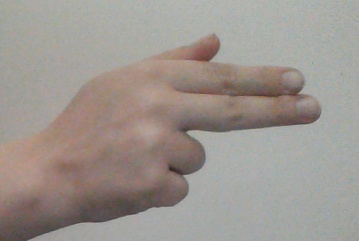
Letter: ghain